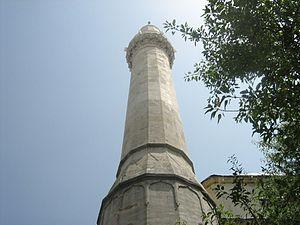
Le vilayet d'Herzégovine est un vilayet de l'Empire ottoman qui a existé de 1875 à 1877. Il est créé par le grand vizir Mahmud Nedim Pasha à partir de régions dépendant du vilayet de Bosnie. D'une superficie de 14 800 km², son territoire est constitué pour une large de l'ancien eyalet d'Herzégovine, subdivision ayant existé entre 1833 et 1851. Il comprend deux sandjaks distincts :